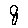
Label: 8